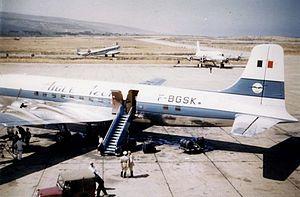
DC-6B F-BGSK à Beyrouth le 13 juin 1954